George Wetherall

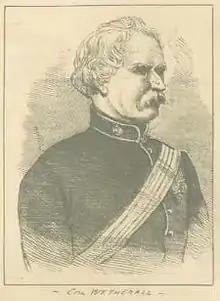
General Sir George Wetherall

General Sir George Augustus Wetherall, (1788 – 8 April 1868) was a senior British Army officer.